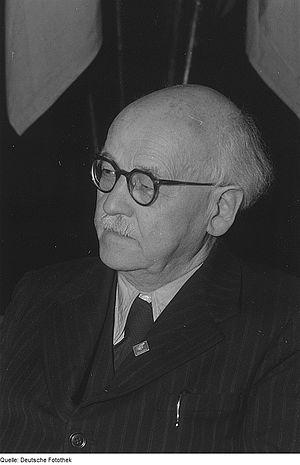
Emil Fuchs, né à Beerfelden le 13 mai 1874 et mort à Berlin le 13 février 1971, est un théologien allemand.